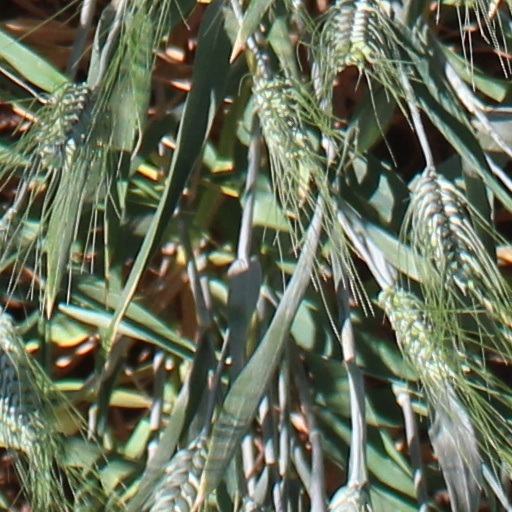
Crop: wheat